Kugelblitz (armoured fighting vehicle)

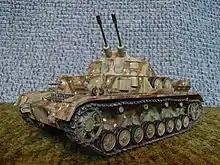
"Kugelblitz" model, showing gun elevation

The "Kugelblitz" combined the chassis and basic superstructure of the Panzer IV tank with a newly designed oscillating turret. This turret was fully enclosed, with overhead protection and 360° traverse. Mass production was planned, but never happened due to the disruption by Allied bombing efforts.